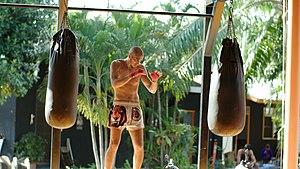
Photo issue du tournage du La Fosse aux Tigres